Samuel and Sally Wilson House

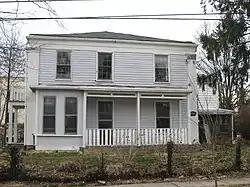

Samuel and Sally Wilson House is a registered historic building in Cincinnati, Ohio, listed in the National Register on November 15, 2000. It was a stop on the Underground Railroad.